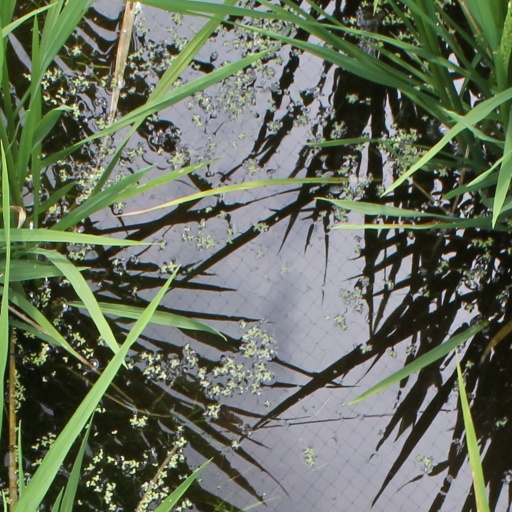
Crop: rice